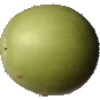
Label: Apple Granny Smith 1